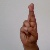
The image shows a hand gesture representing the letter 'R' in Indian Sign Language.